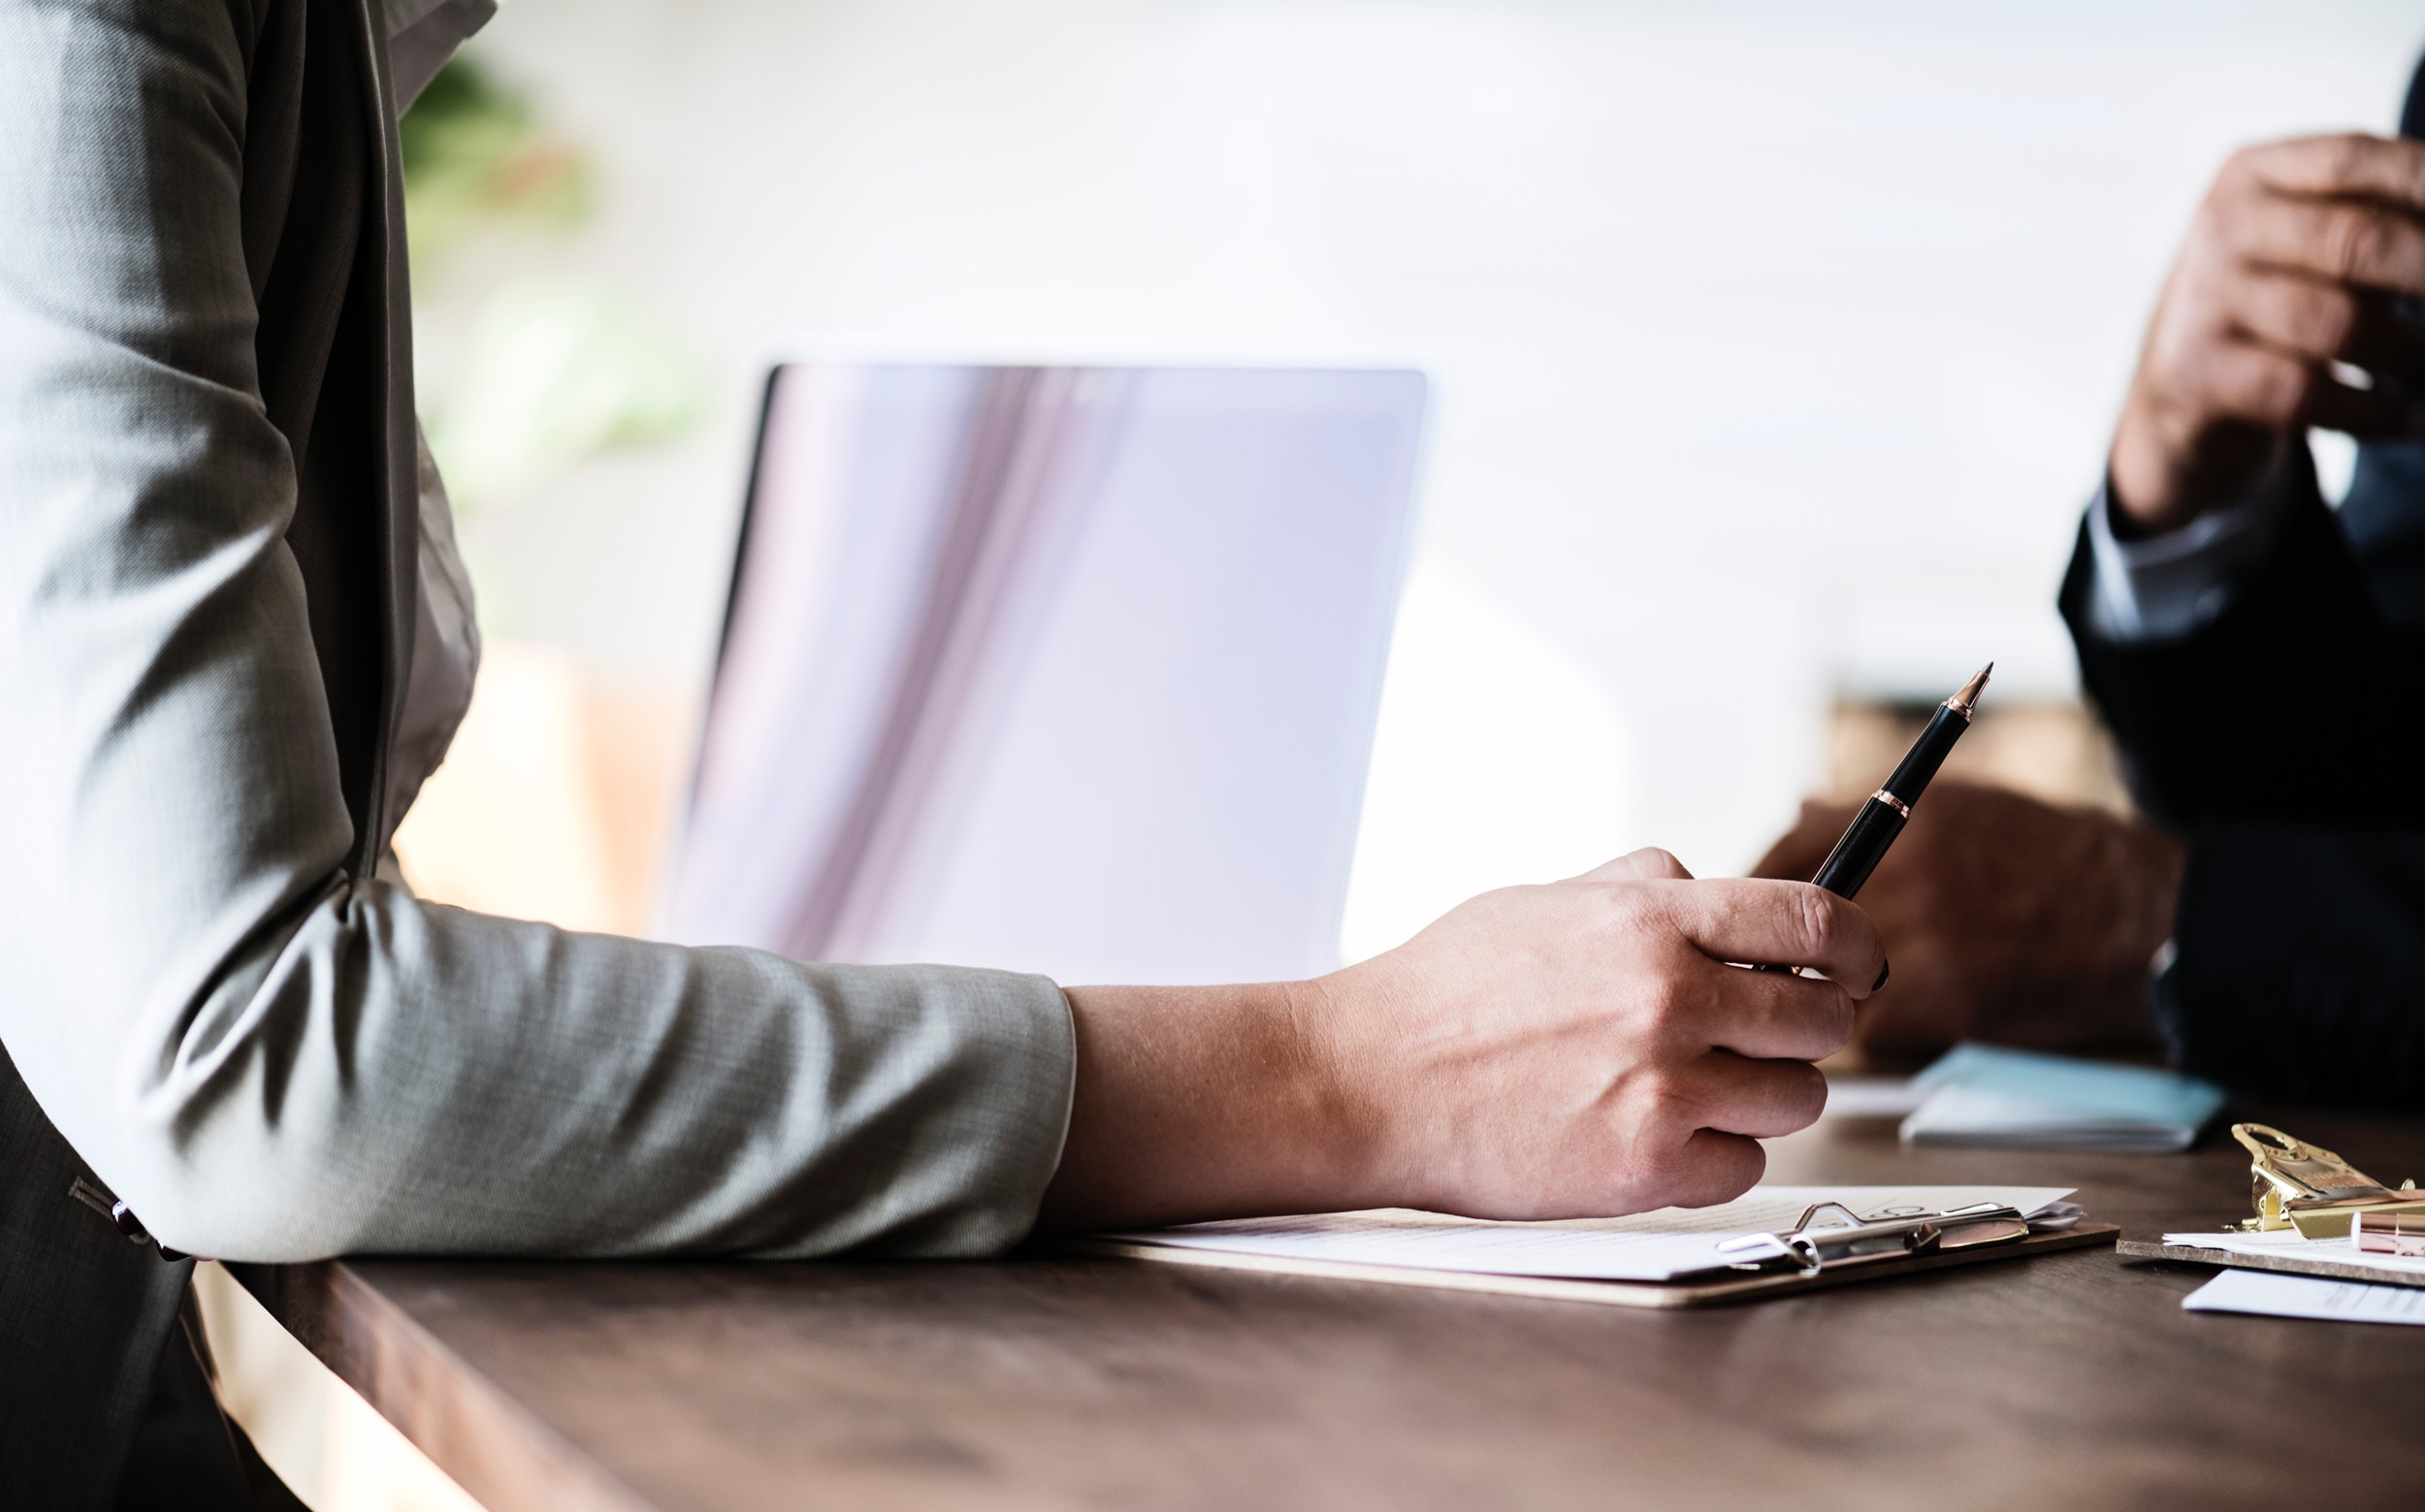
hand, sitting, writing instrument accessory, writing, white collar worker, job, employment, business, learning, office supplies, gesture